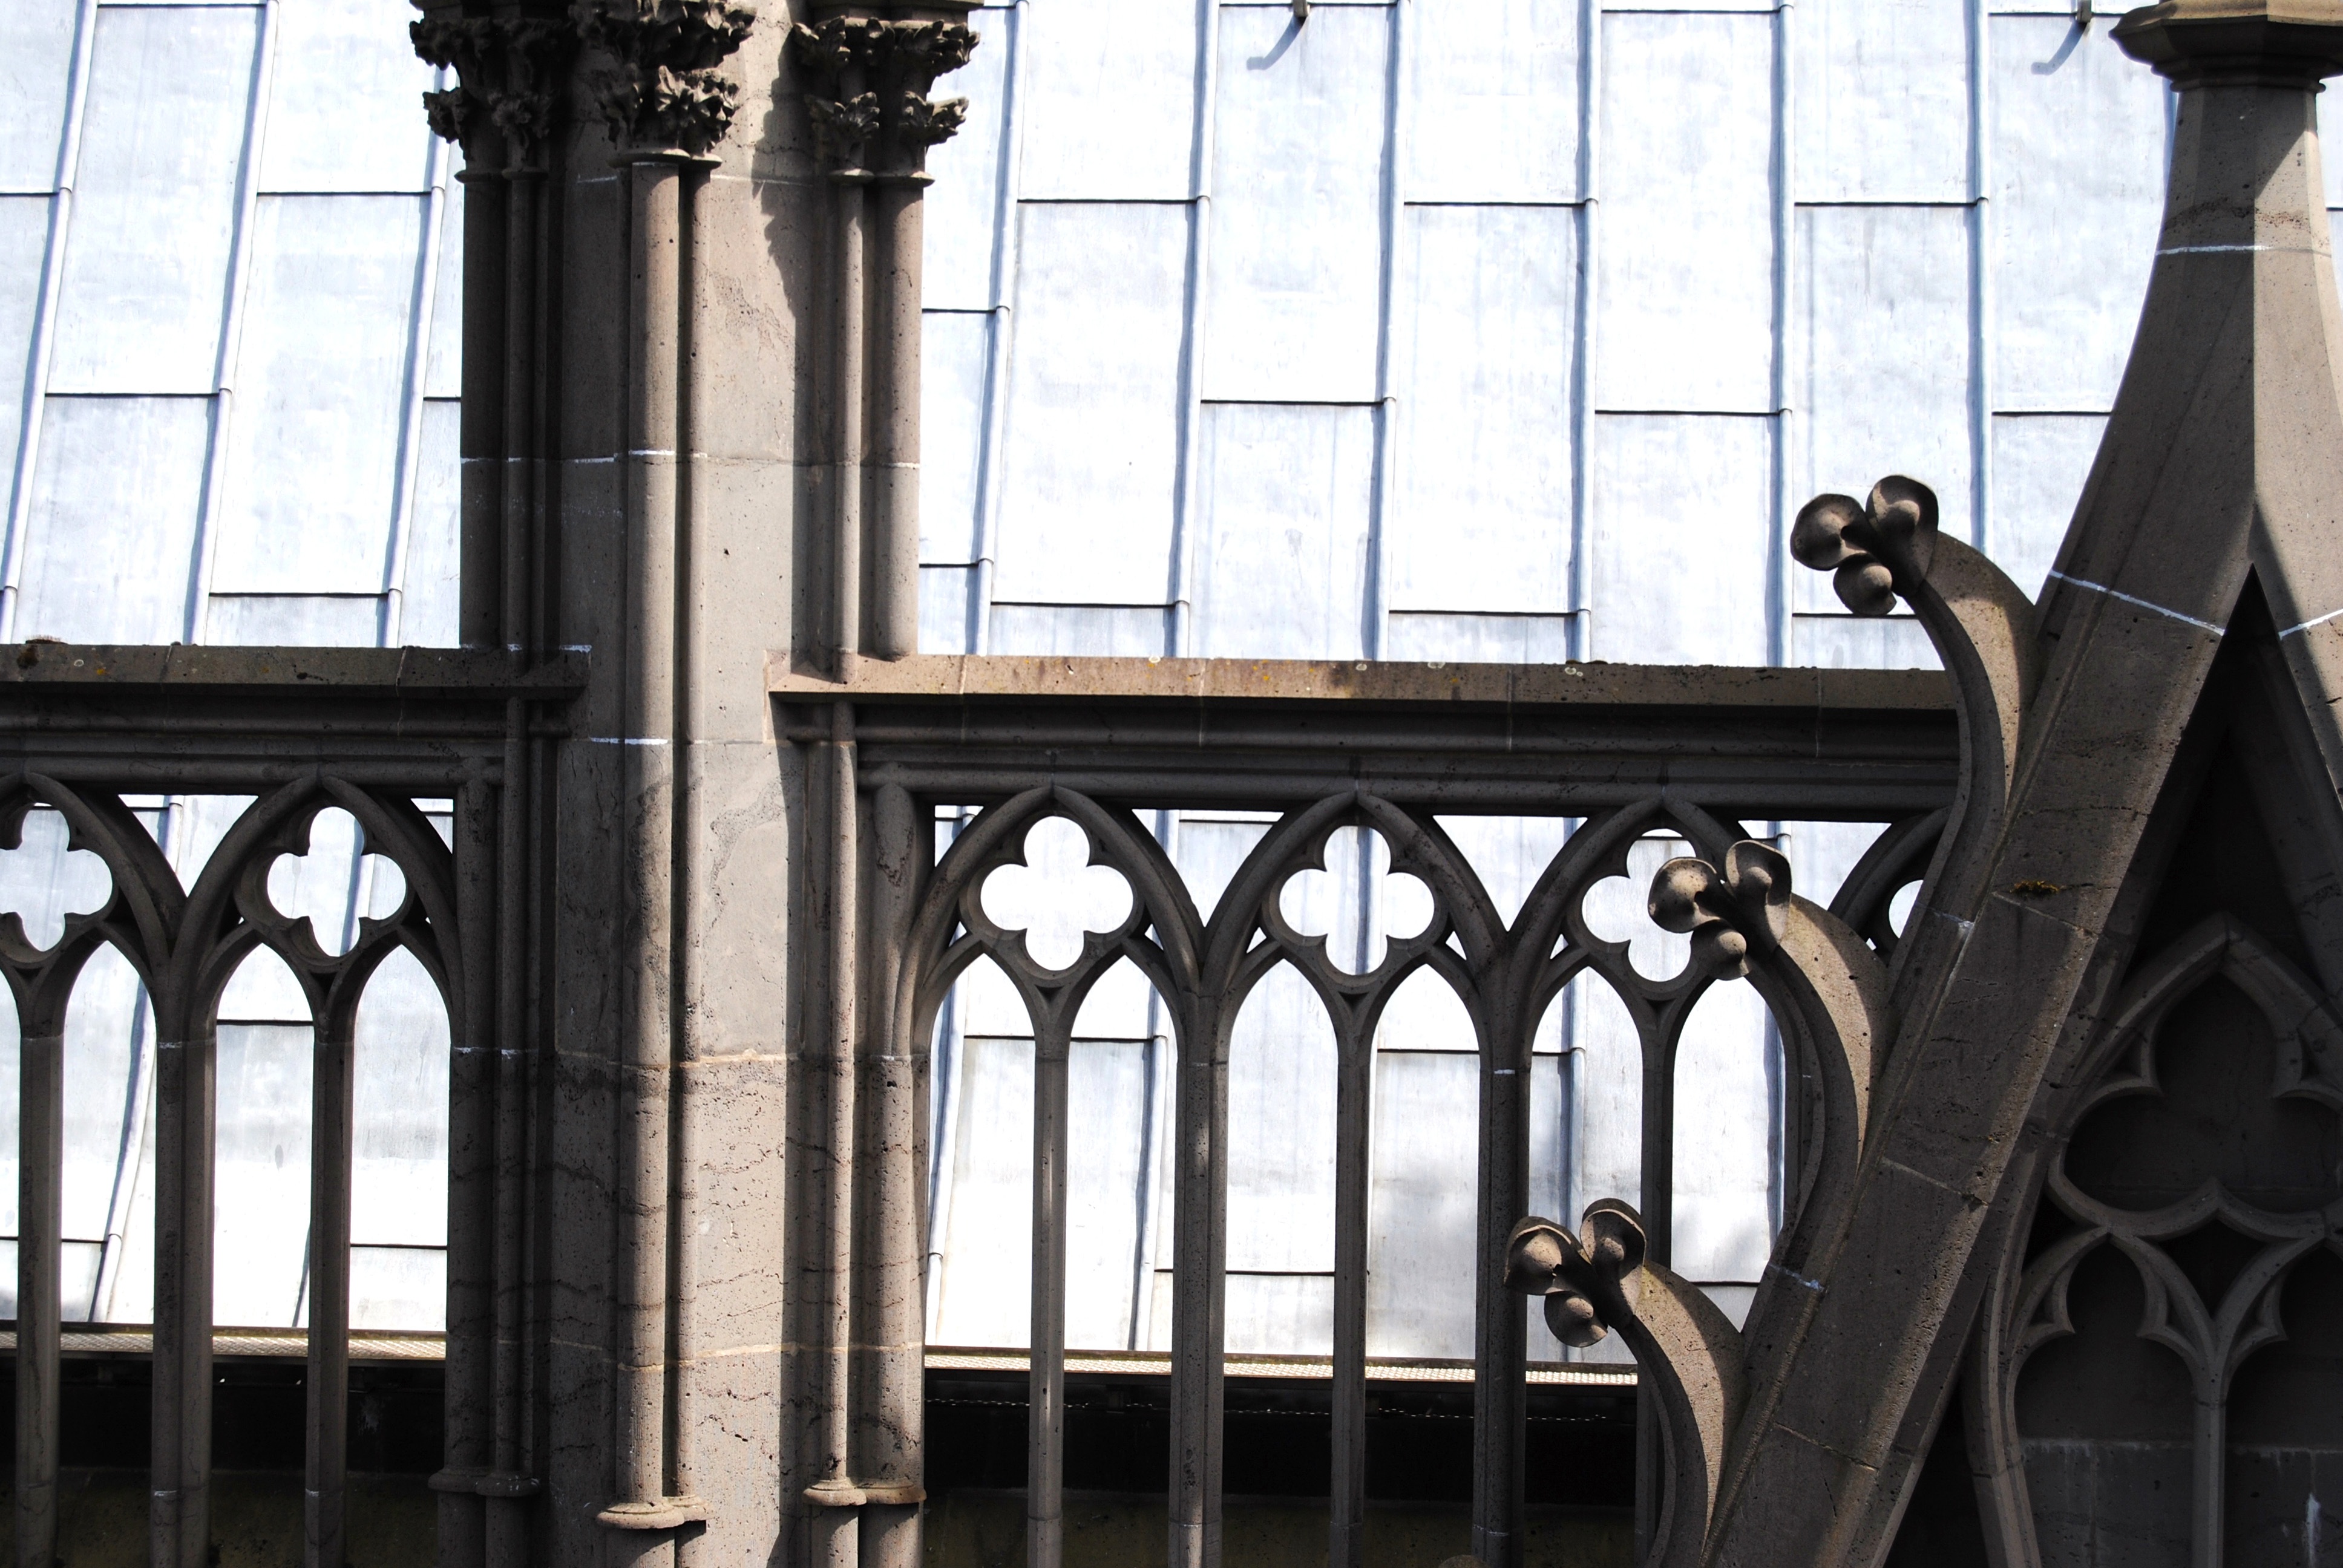
architecture, structure, window, building, arch, pillar, column, landmark, facade, lighting, gothic, symmetry, cologne, iron, balustrade, buttresses, dom, architectural style, historically, gothic architecture, cologne cathedral, gothic style, gothic arch, side window, baluster